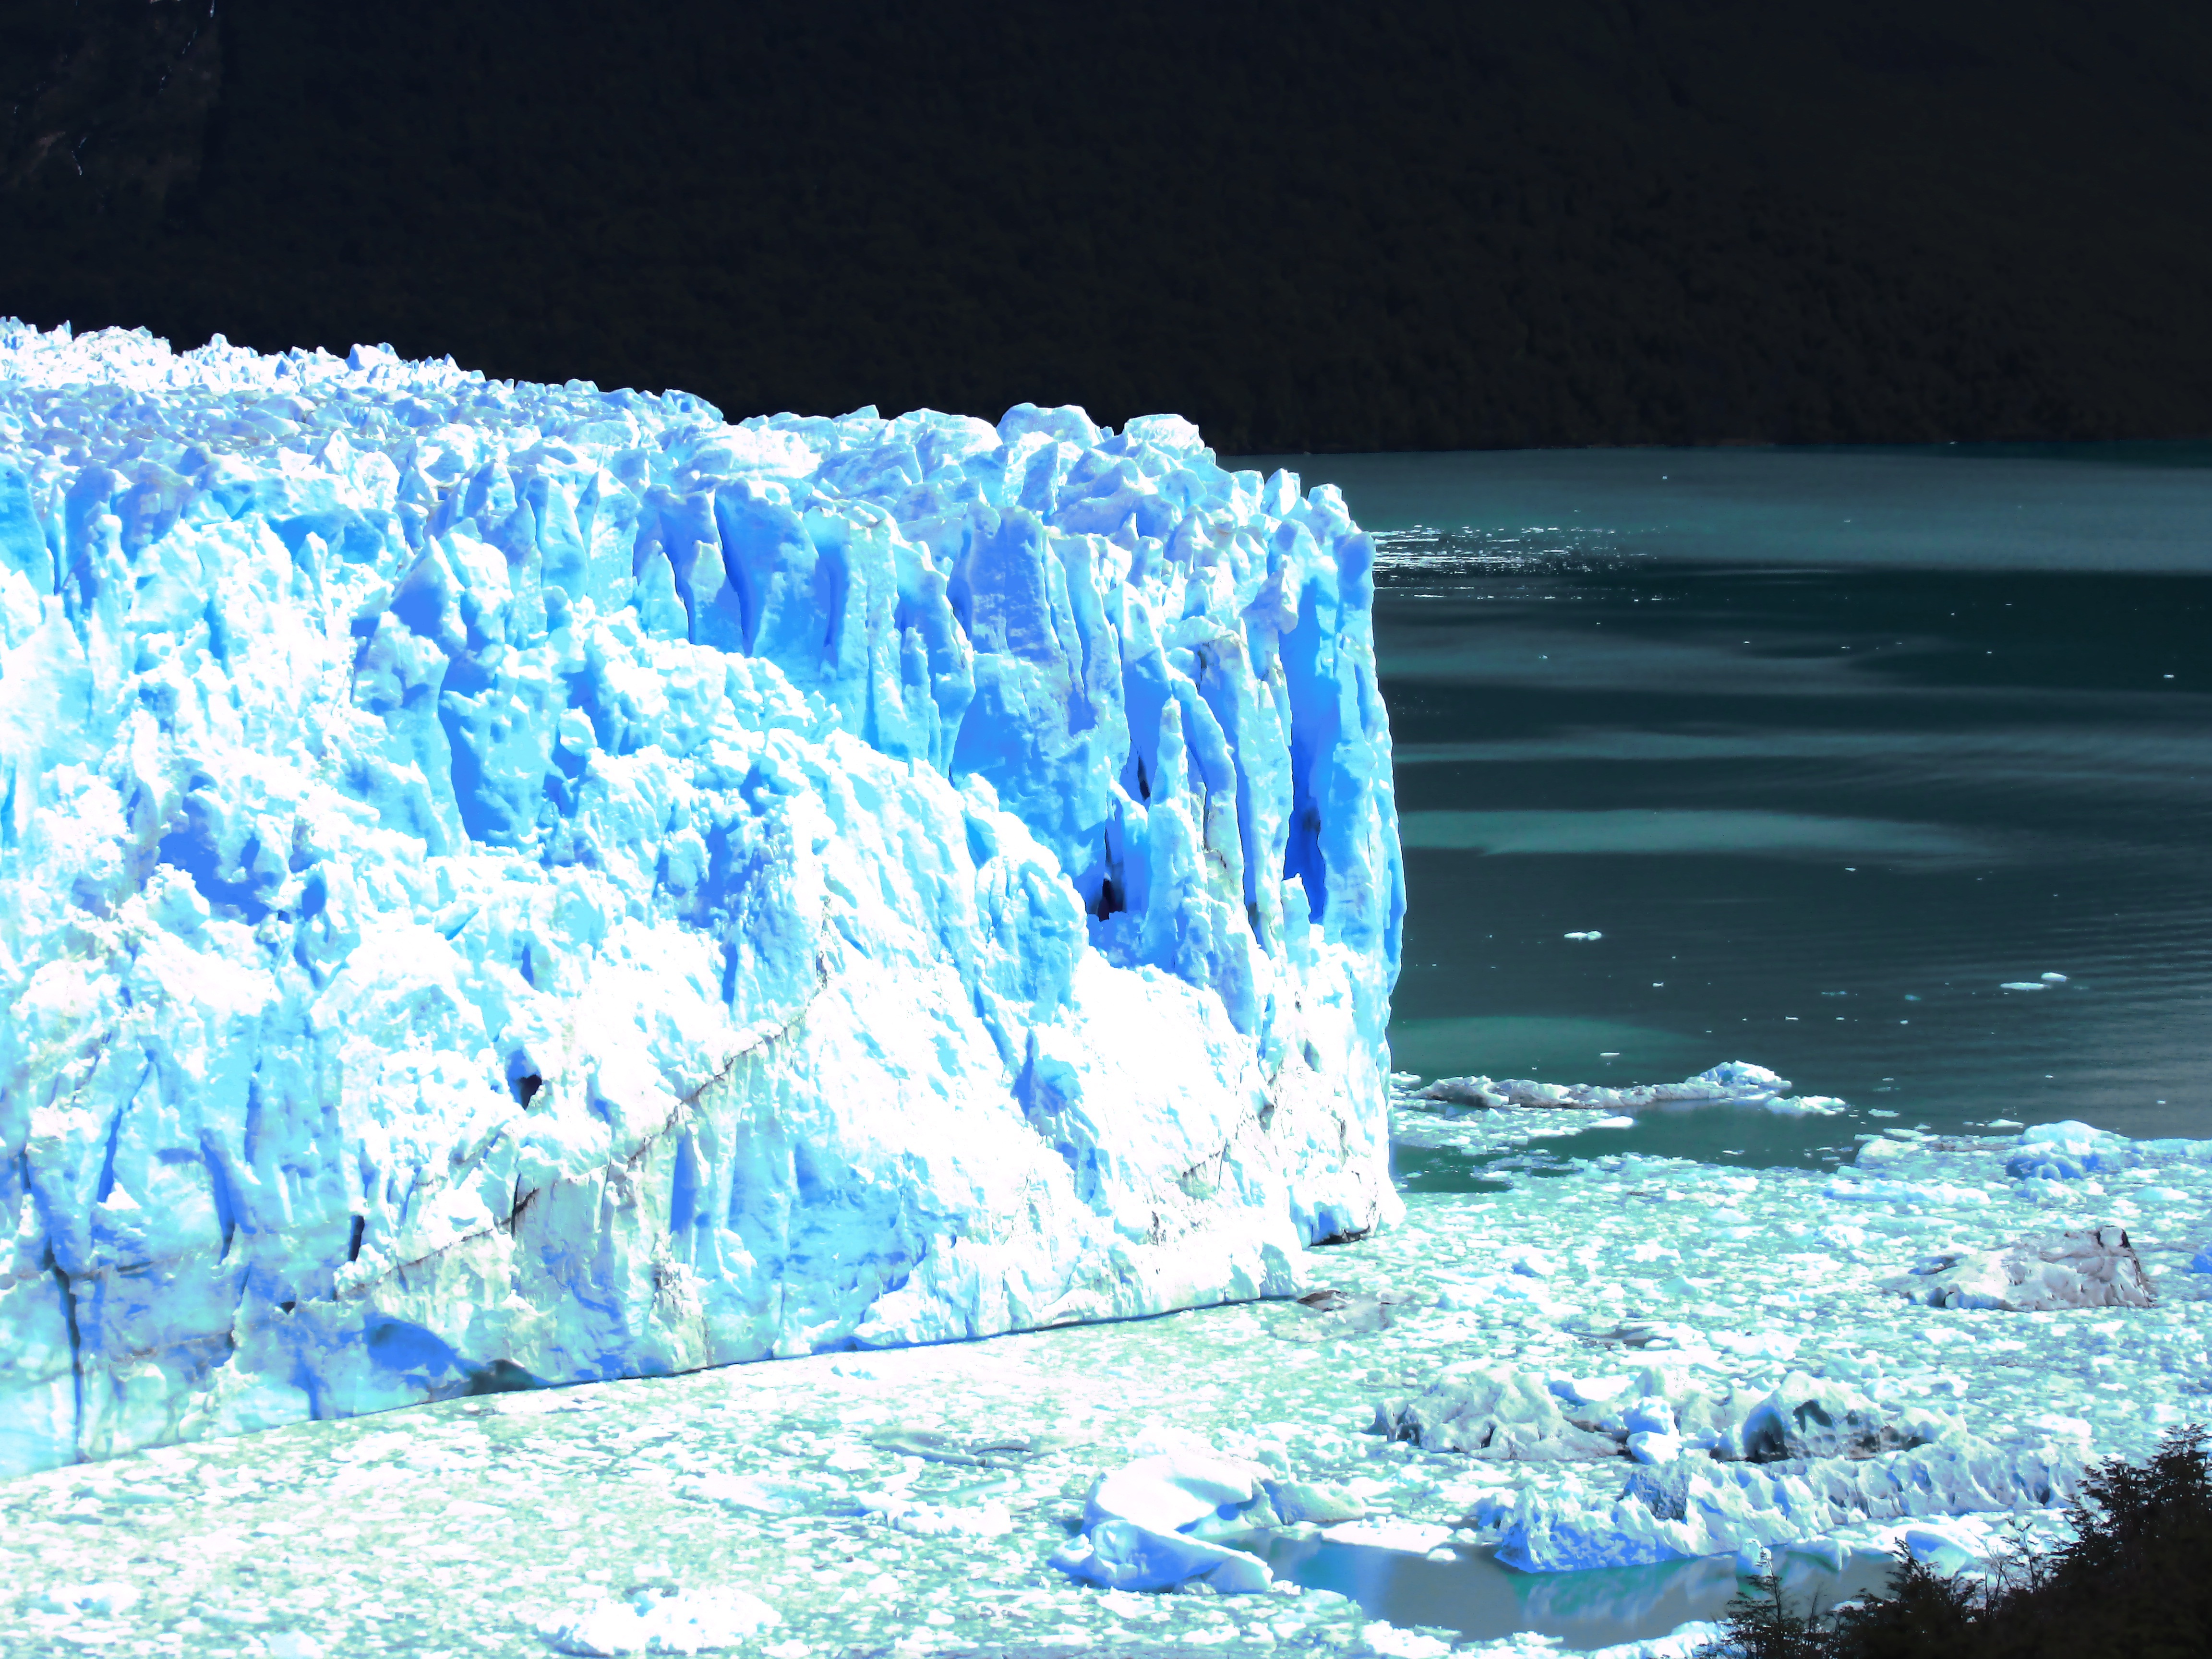
formation, ice, glacier, arctic, iceberg, melting, patagonia, freezing, landform, arctic ocean, glacial landform, geological phenomenon, ice cap, ice cave, sea ice, polar ice cap, puertomaderos